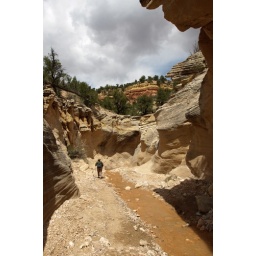
The canyon opens to reveal the forest above